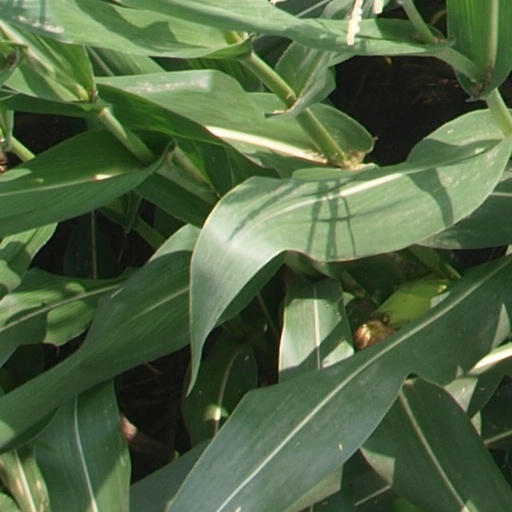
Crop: maize; corn